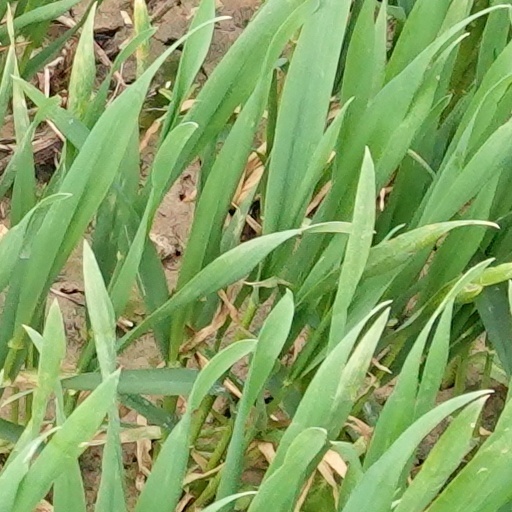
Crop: wheat